Johnny Kelly

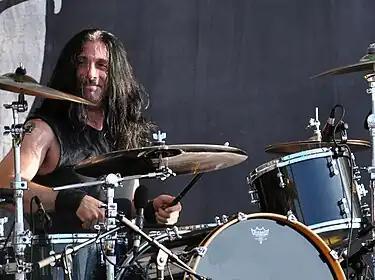
Kelly with Danzig at Wacken Open Air 2013

Kelly joined Type O Negative in 1994 to replace Sal Abruscato. During an online interview, Kelly denied the oft-claimed rumour he had previously been the band's drum tech. Kelly recorded the albums "October Rust" (1996), "World Coming Down" (1999), "Life is Killing Me" (2003), and "Dead Again" (2007) with the band, as well as the Black Sabbath cover "Paranoid" included as a bonus track on the reissue of the band's second album "The Origin of the Feces" (1994).